The European Rest Cure

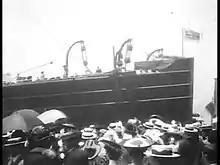
Screenshot: The protagonist's ship leaving New York

The European Rest Cure, also known as "European Rest Cure" is a 1904 American silent comedy film, directed by Edwin S. Porter partly filmed on location in New York.